Essex (whaleship)

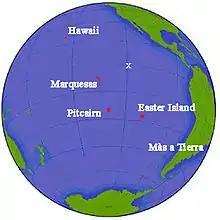
Location of "Essex"s sinking

The crew spent the next two days salvaging what supplies remained from the waterlogged wreck of "Essex". Three whaleboats were rigged with makeshift masts and sails taken from "Essex", and boards were added to heighten the gunwales and prevent large waves from spilling over the sides. Inside Pollard's sea chest, which Bond's quick thinking had managed to save, were two sets of navigational equipment and two copies of maritime charts. These were split between Pollard's and Chase's boats; Joy's boat was left without any means of navigating except to keep within sight of the other boats.